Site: brandenburg
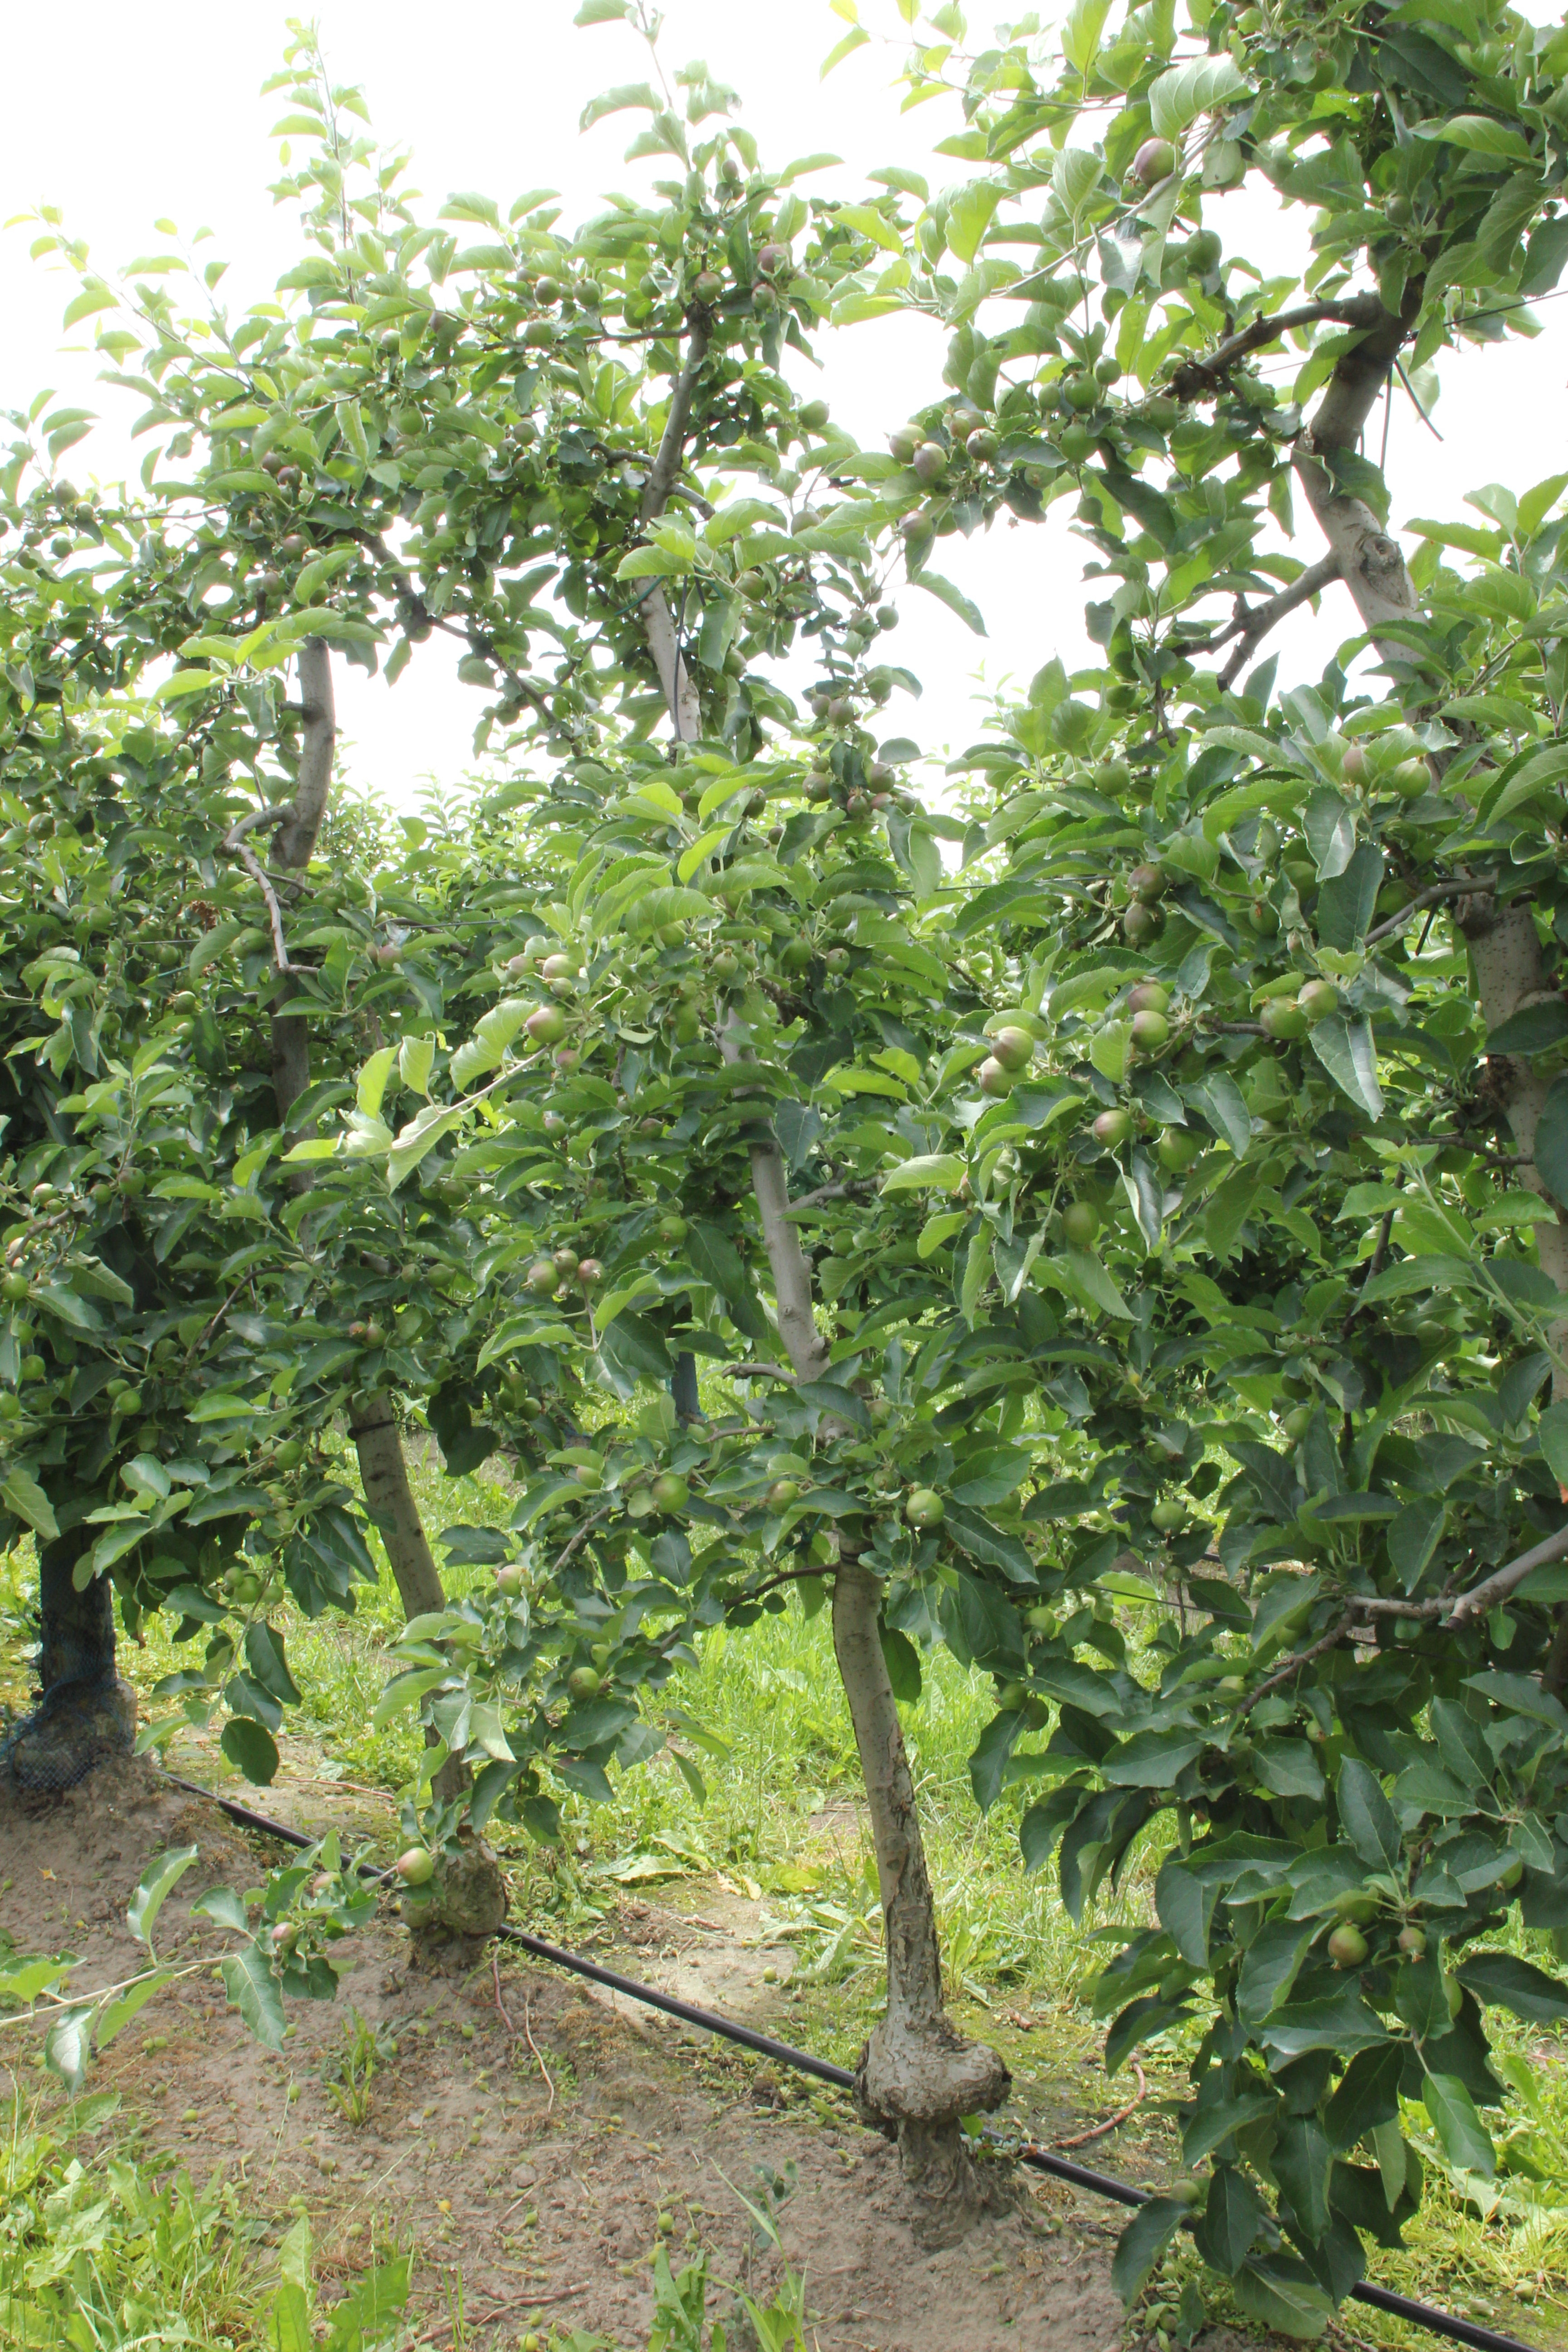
Growth stage (BBCH 73): Development of fruit